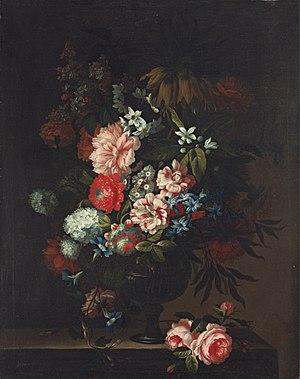
Pieter Hardimé né le 1677 à Anvers et décédé en 1748 à La Haye, est un peintre de nature morte flamand du XVIIᵉ siècle, spécialisé dans la peinture de fleurs. Il s'entraîne à Anvers et s'installe ensuite dans les Provinces-Unies où il travaille à La Haye. Il y est actif comme peintre de fleurs dans la décoration des murs et des plafonds, souvent en collaboration avec le peintre Mattheus Terwesten.